Orogeny

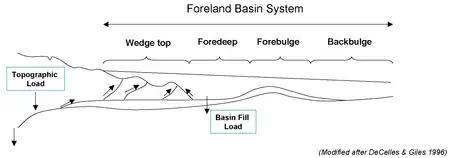
The Foreland Basin System

but they may be broadly divided into collisional orogens and noncollisional orogens (Andean-type orogens). Collisional orogens can be further divided by whether the collision is with a second continent or a continental fragment or island arc. Repeated collisions of the latter type, with no evidence of collision with a major continent or closure of an ocean basin, result in an accretionary orogen. Examples of orogens arising from collision of an island arc with a continent include Taiwan and the collision of Australia with the Banda arc. Orogens arising from continent-continent collisions can be divided into those involving ocean closure (Himalayan-type orogens) and those involving glancing collisions with no ocean basin closure (as is taking place today in the Southern Alps of New Zealand).